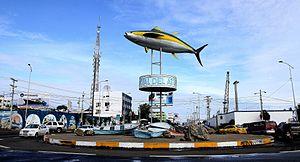
Cet article présente une liste des principales villes d'Équateur jusqu'en 2012.